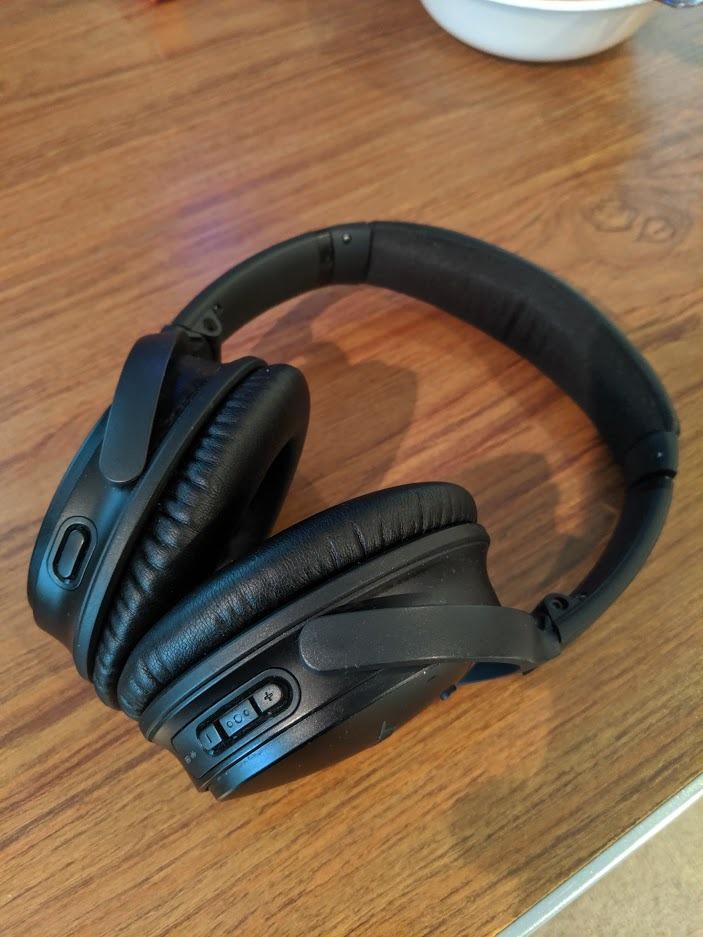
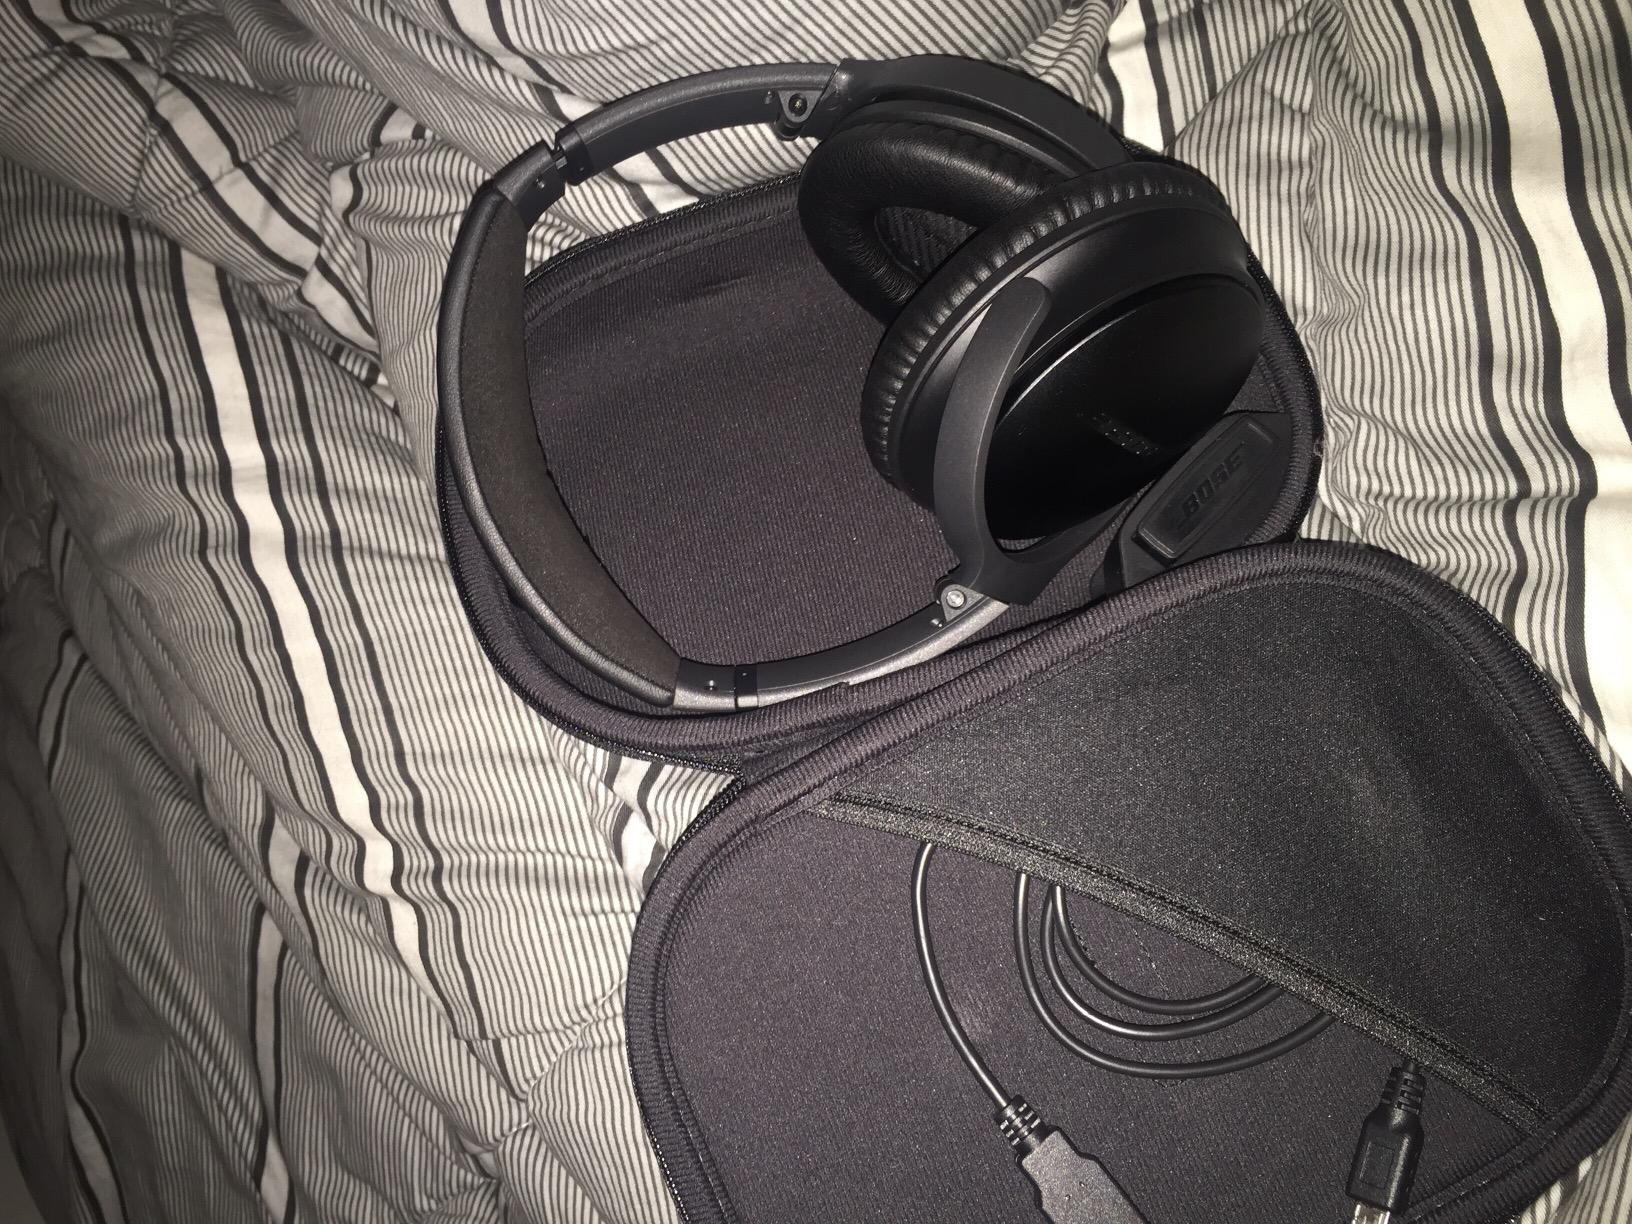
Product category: headphones
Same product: yes